Stephen Sutton

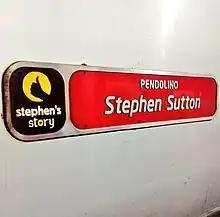
Virgin Trains' Pendolino named after Sutton

Burntwood's Christmas tree for 2014 was dedicated to Sutton, and decorated with yellow ribbons. In September 2015, Virgin Trains renamed Pendolino 390 002 in his honour. In June 2014, an elephant at the West Midland Safari Park was named Sutton by public vote; he had previously met the animal's mother as part of a wish to hug an animal larger than himself.